Boston Government Service Center

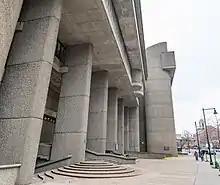
Side stairwell

The Government Service Center is listed in G. E. Kidder Smith's "Source Book of American Architecture: 500 Notable Buildings from the 10th Century to the Present".